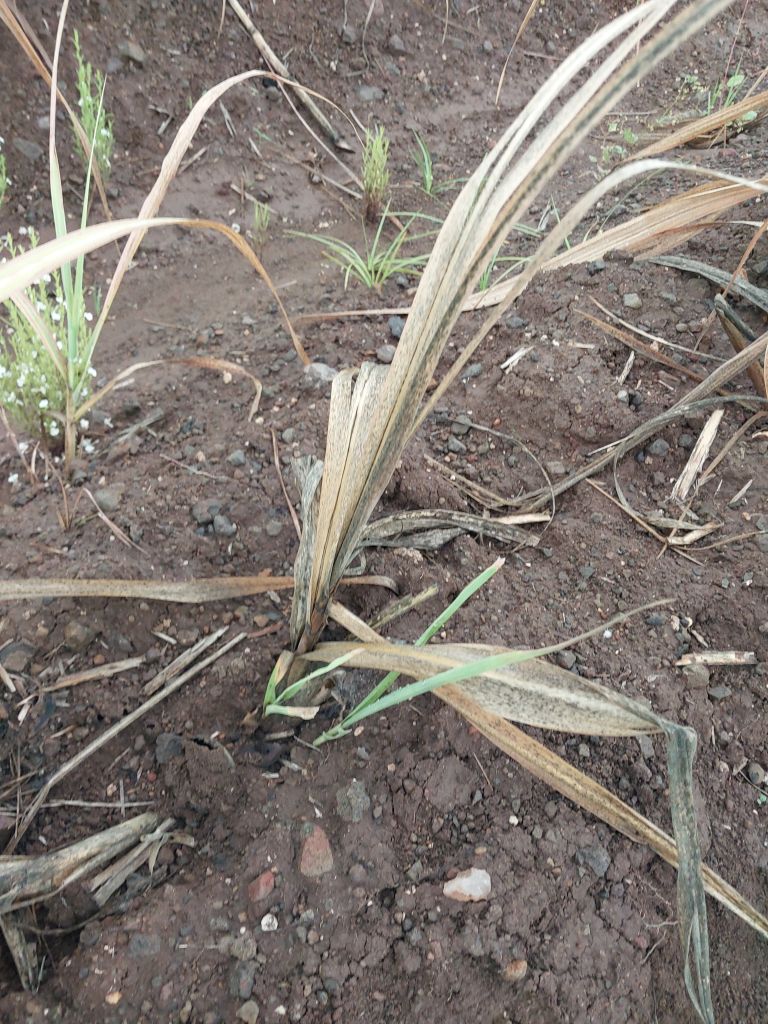
Label: Sett Rot